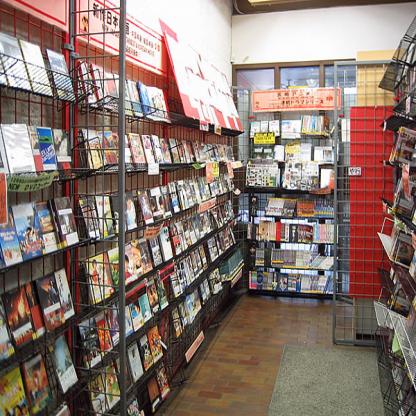
Scene: Indoor